France–Japan relations (19th century)

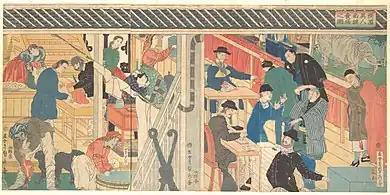
A foreign trading house in Yokohama in 1861.

Foreign silk traders started to settle in the harbour of Yokohama, and silk trade developed. In 1859, Louis Bourret, who already had been active in China, establishes in branch office in Yokohama for silk trade. From 1860, silk traders from Lyon are recorded in Yokohama, from where they immediately dispatched raw silk and silk worm eggs to France. For this early trade they relied on British shipping, and shipments transited through London to reach Lyon. As of 1862, 12 French people were installed in Yokohama, of whom 10 were traders.